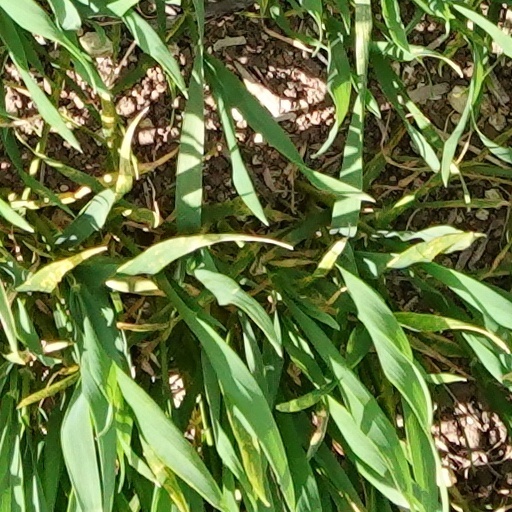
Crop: wheat